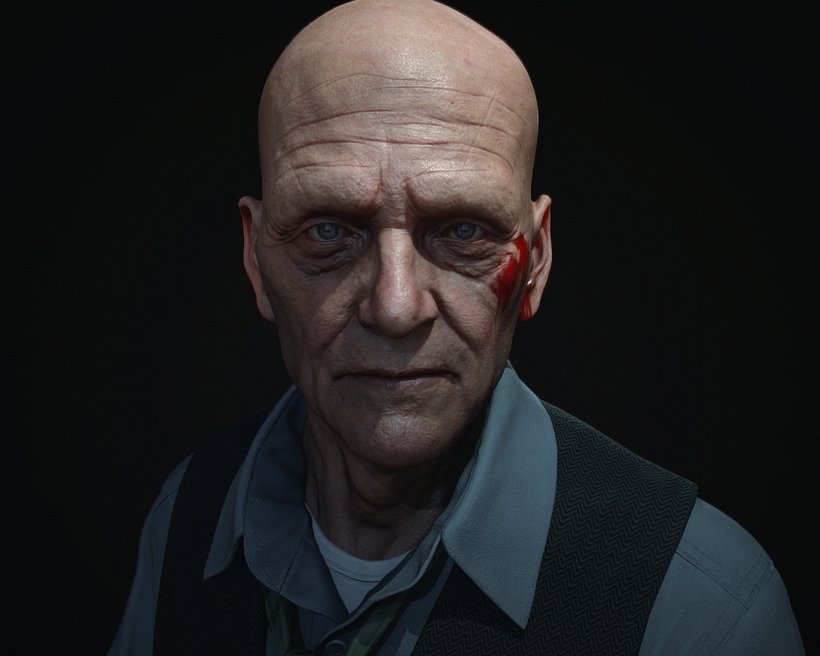
Portrait style: Real Portrait